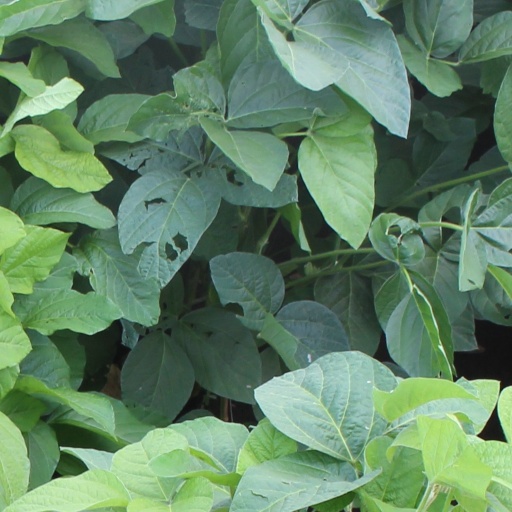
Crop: soybean